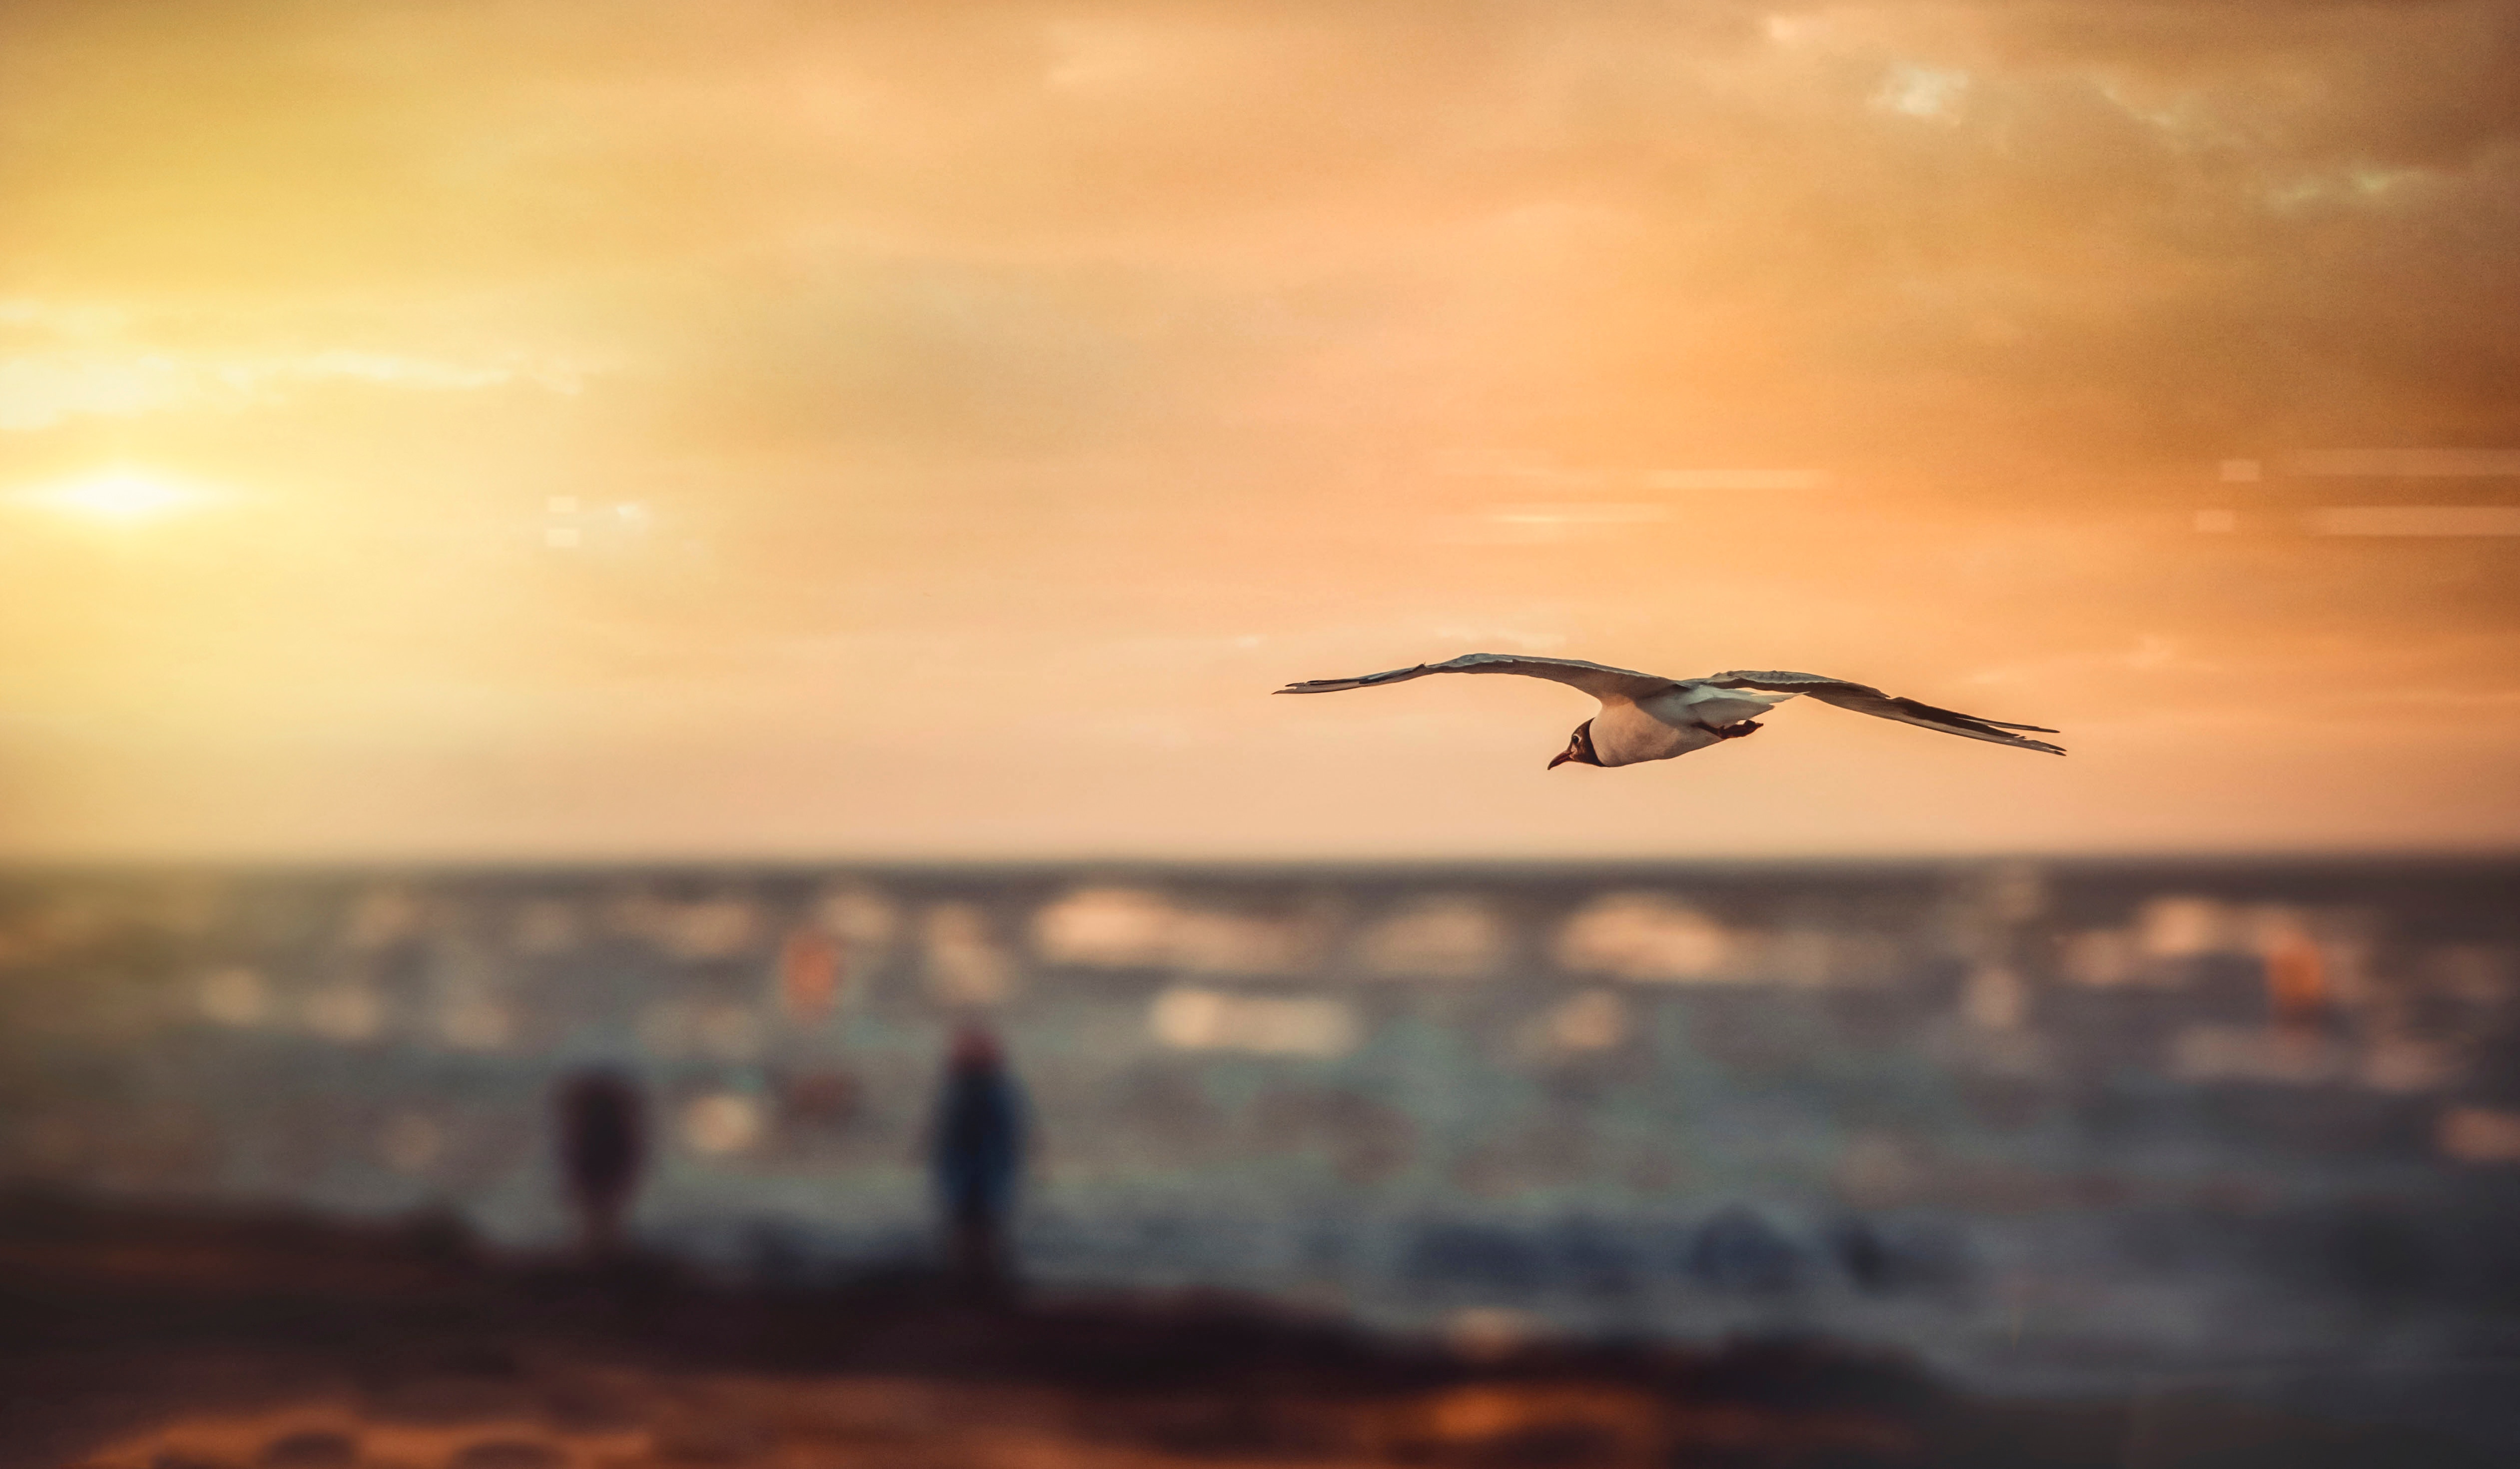
landscape, sea, horizon, bird, wing, cloud, sky, sunrise, sunset, morning, dawn, atmosphere, seabird, dusk, evening, beak, flight, calm, atmosphere of earth, ecoregion